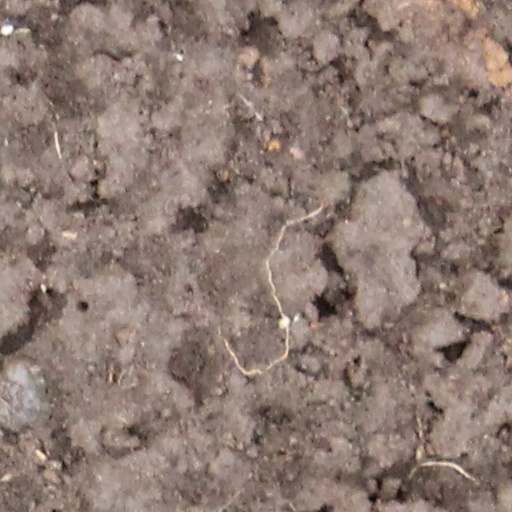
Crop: wheat